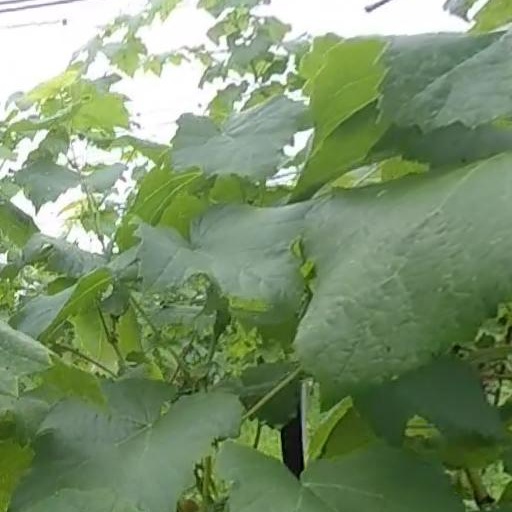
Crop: grape